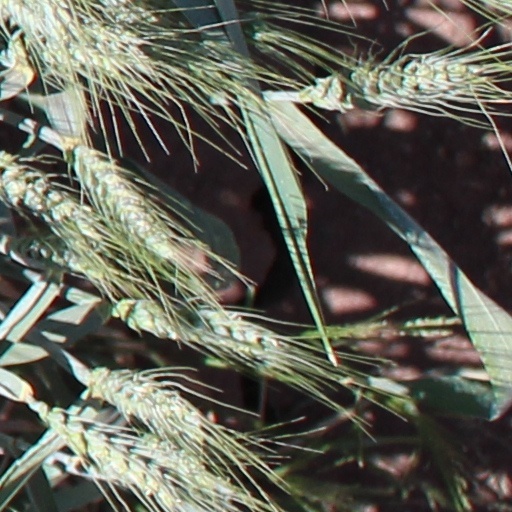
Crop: wheat